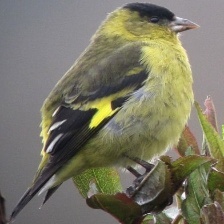
Species: ANDEAN SISKIN
Scientific name: SPINUS SPINESCENS